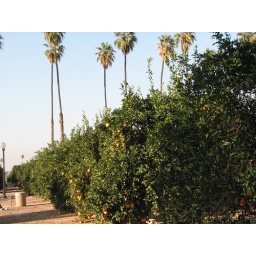
orange trees beside palm trees